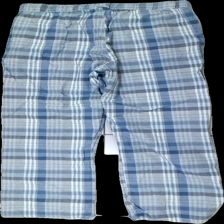
View: back
Type: Trousers
Category: Men
Brand: H&M
Colors: Blue, Grey
Material: 100% cotton
Pattern: Checkered print
Cut: Regular
Size: L
Season: All
Damage location: middle center
Damage 2 location: bottom left
Price range: <50
Recommended usage: Reuse
Description: rutiga pyjamas byxor